Luigi Arialdo Radicati di Brozolo

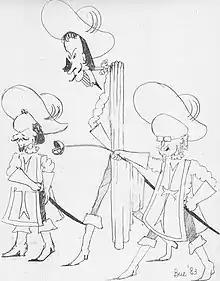
Caricature of Seminario Fisico-Matematico professors at Scuola Normale Superiore, 1982–83. From the left, Giuseppe Tomassini, Franco Conti, Luigi Radicati di Brozolo.

Graduated in Physics at University of Turin in 1943 under Enrico Persico, he started his academic career in 1946 as an assistant professor of Eligio Perucca at the Institute of physics of Politecnico di Torino, where he remained until 1951, when he won a CNR international scholarship as research fellow at University of Birmingham. There, in the research group directed by Rudolf Peierls, he worked from 1951 to 1953, when he went back to Italy. Still Radicati remained constantly in contact with Peierls, inviting him regularly, at the time, as a guest at the Scuola Normale Superiore of Pisa. Back in Italy, since he obtained a chair of theoretical physics, Radicati was nominated Professor at the University of Naples, where he taught from 1953 to 1955. In that year he got nominated ordinary professor at the University of Pisa. He then moved to Scuola Normale Superiore in 1962, teaching until 1989: in this place he was first appointed vice director, from 1962 to 1964 and then director from 1987 to 1991, succeeding Edoardo Vesentini.